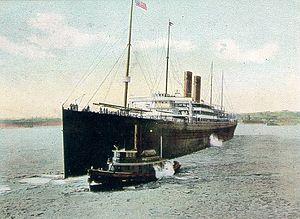
Plus de 90 navires à vapeur ont servi la White Star Line entre le tout premier vapeur de la compagnie, le Royal Standard en 1863, et son dernier paquebot, le Georgic mis en service en 1932. Ce sont en grande majorité des paquebots, auxquels s'ajoutent quelques cargos et navires mixtes, ainsi que plusieurs transbordeurs. Avec les années, la taille des paquebots et leur vitesse a évolué, au fil des innovations technologiques. De paquebots de taille modeste propulsés à la voile et la vapeur comme le premier Oceanic, la compagnie est finalement arrivée à posséder le plus gros paquebot du monde pendant plus de dix ans avec le Majestic.
Le Cedric est un paquebot britannique mis en service en 1903 par la White Star Line sur la ligne de l'Atlantique Nord. Deuxième navire de la série des Big Four, il est le plus gros navire au monde à sa mise en service. Sa carrière, émaillée de collisions et d'incidents mineurs, se déroule principalement sur la ligne de Liverpool à New York. Étant conçu pour naviguer à vitesse modérée, le Cedric assure à partir de 1907 le service transatlantique secondaire de la compagnie.